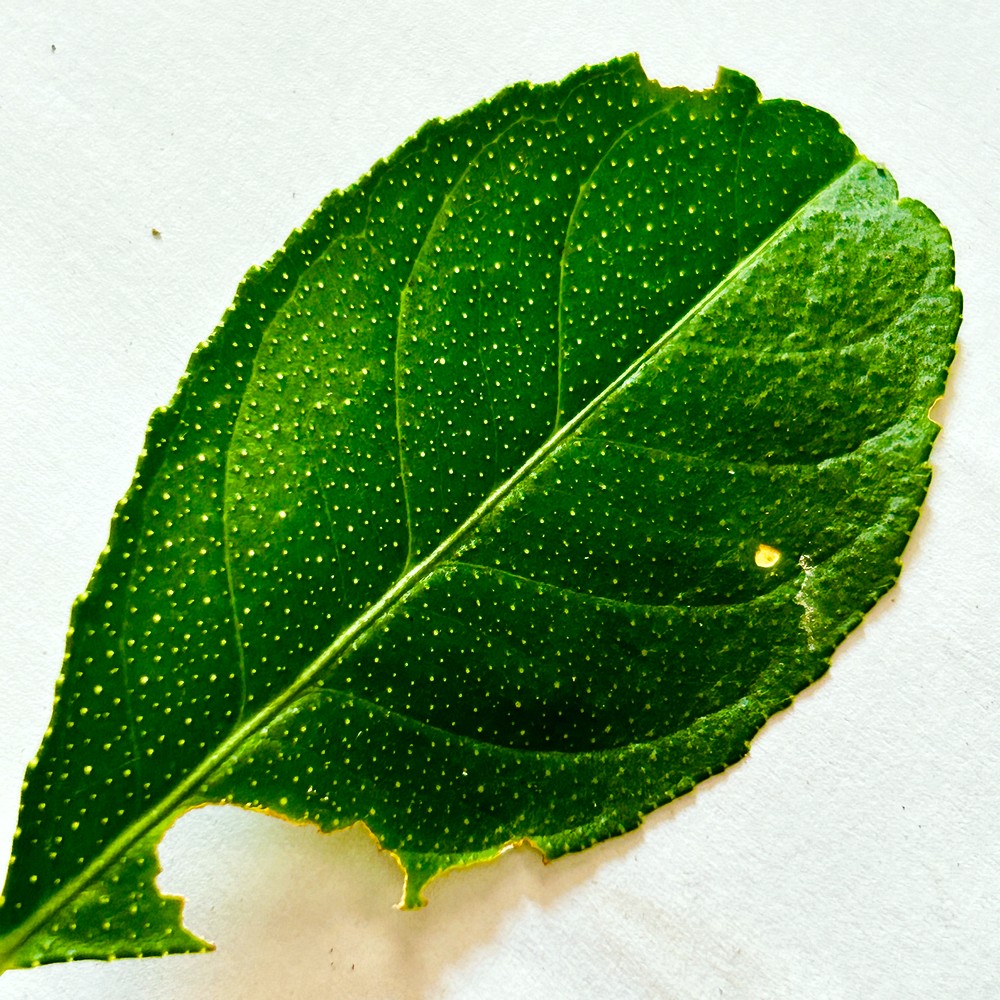
Label: Deficiency Leaf